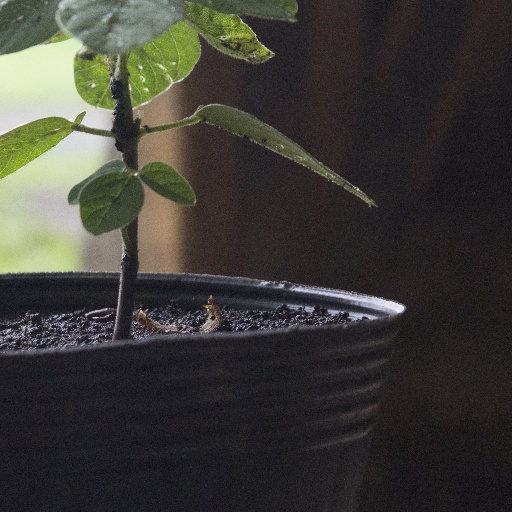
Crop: soybean